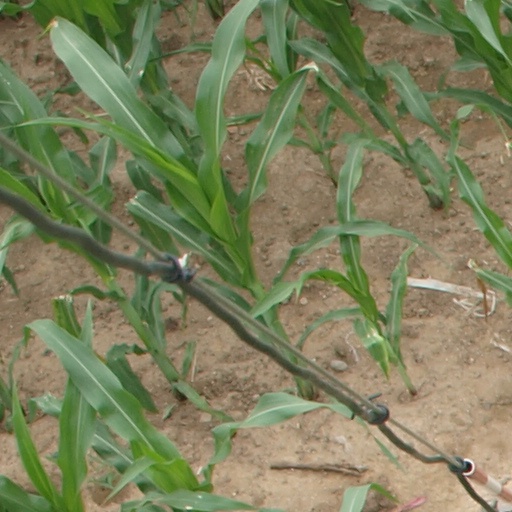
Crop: maize; corn